Kushida (wrestler)

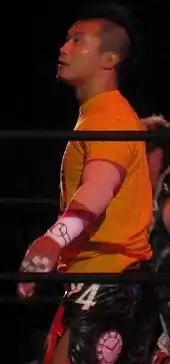
Kushida in September 2013

At Wrestle Kingdom VI, Kushida participated in his first match on January 4 Dome Show by teaming up with Jyushin Thunder Liger, Tiger Mask IV and Mascara Dorada to defeat Atlantis, Valiente and Suzuki-gun (Taichi and Taka Michinoku). Liger won the match by pinning Valiente. On January 21, Kushida returned after the NJPW break period to take part in the "Fantastica Mania 2012" events, teaming with Hirooki Goto, beating Máscara Dorada and Rush. The second night Kushida lost to Máscara Dorada in a match for the CMLL World Welterweight Championship. At The New Beginning, Kushida along with Seigigun (Wataru Inoue and Yuji Nagata), Tiger Mask & Togi Makabe were defeated in a ten-man tag team elimination match by Suzuki-gun (Lance Archer, Minoru Suzuki, Taichi, Taka Michinoku and Yoshihiro Takayama). On 27 May, Kushida entered the 2012 Best of the Super Juniors tournament, after a strong start beating three of his first four opponents, which included Prince Devitt, Kushida would go on to lose most of his remaining matches which, in the end, gave him eight points, once again narrowly missing out on the semi-final. On July 22, Kushida picked up a big win, when he defeated IWGP Junior Heavyweight Champion Low Ki in a non-title match. However, Low Ki was first scheduled to defend his title against Kota Ibushi and when, on July 29, Ibushi became the new champion, Kushida stepped up and challenged him to the title match originally scheduled for September 2011. On August 26, Kushida returned to the United States, when he wrestled at a Sacramento Wrestling Federation (SWF) event in Gridley, California, battling SWF Champion Dave Dutra to a time limit draw.